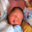
Label: baby